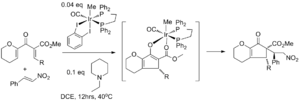
La réaction de cyclisation de Nazarov est une réaction chimique utilisée en chimie organique pour la synthèse de cyclopenténones. La réaction est généralement divisée en variantes classiques et modernes, en fonction des réactifs et des substrats utilisés. Elle a été découvert à l'origine par Ivan Nikolaevich Nazarov en 1941 alors qu'il étudiait les réarrangements des cétones vinyliques allyliques.